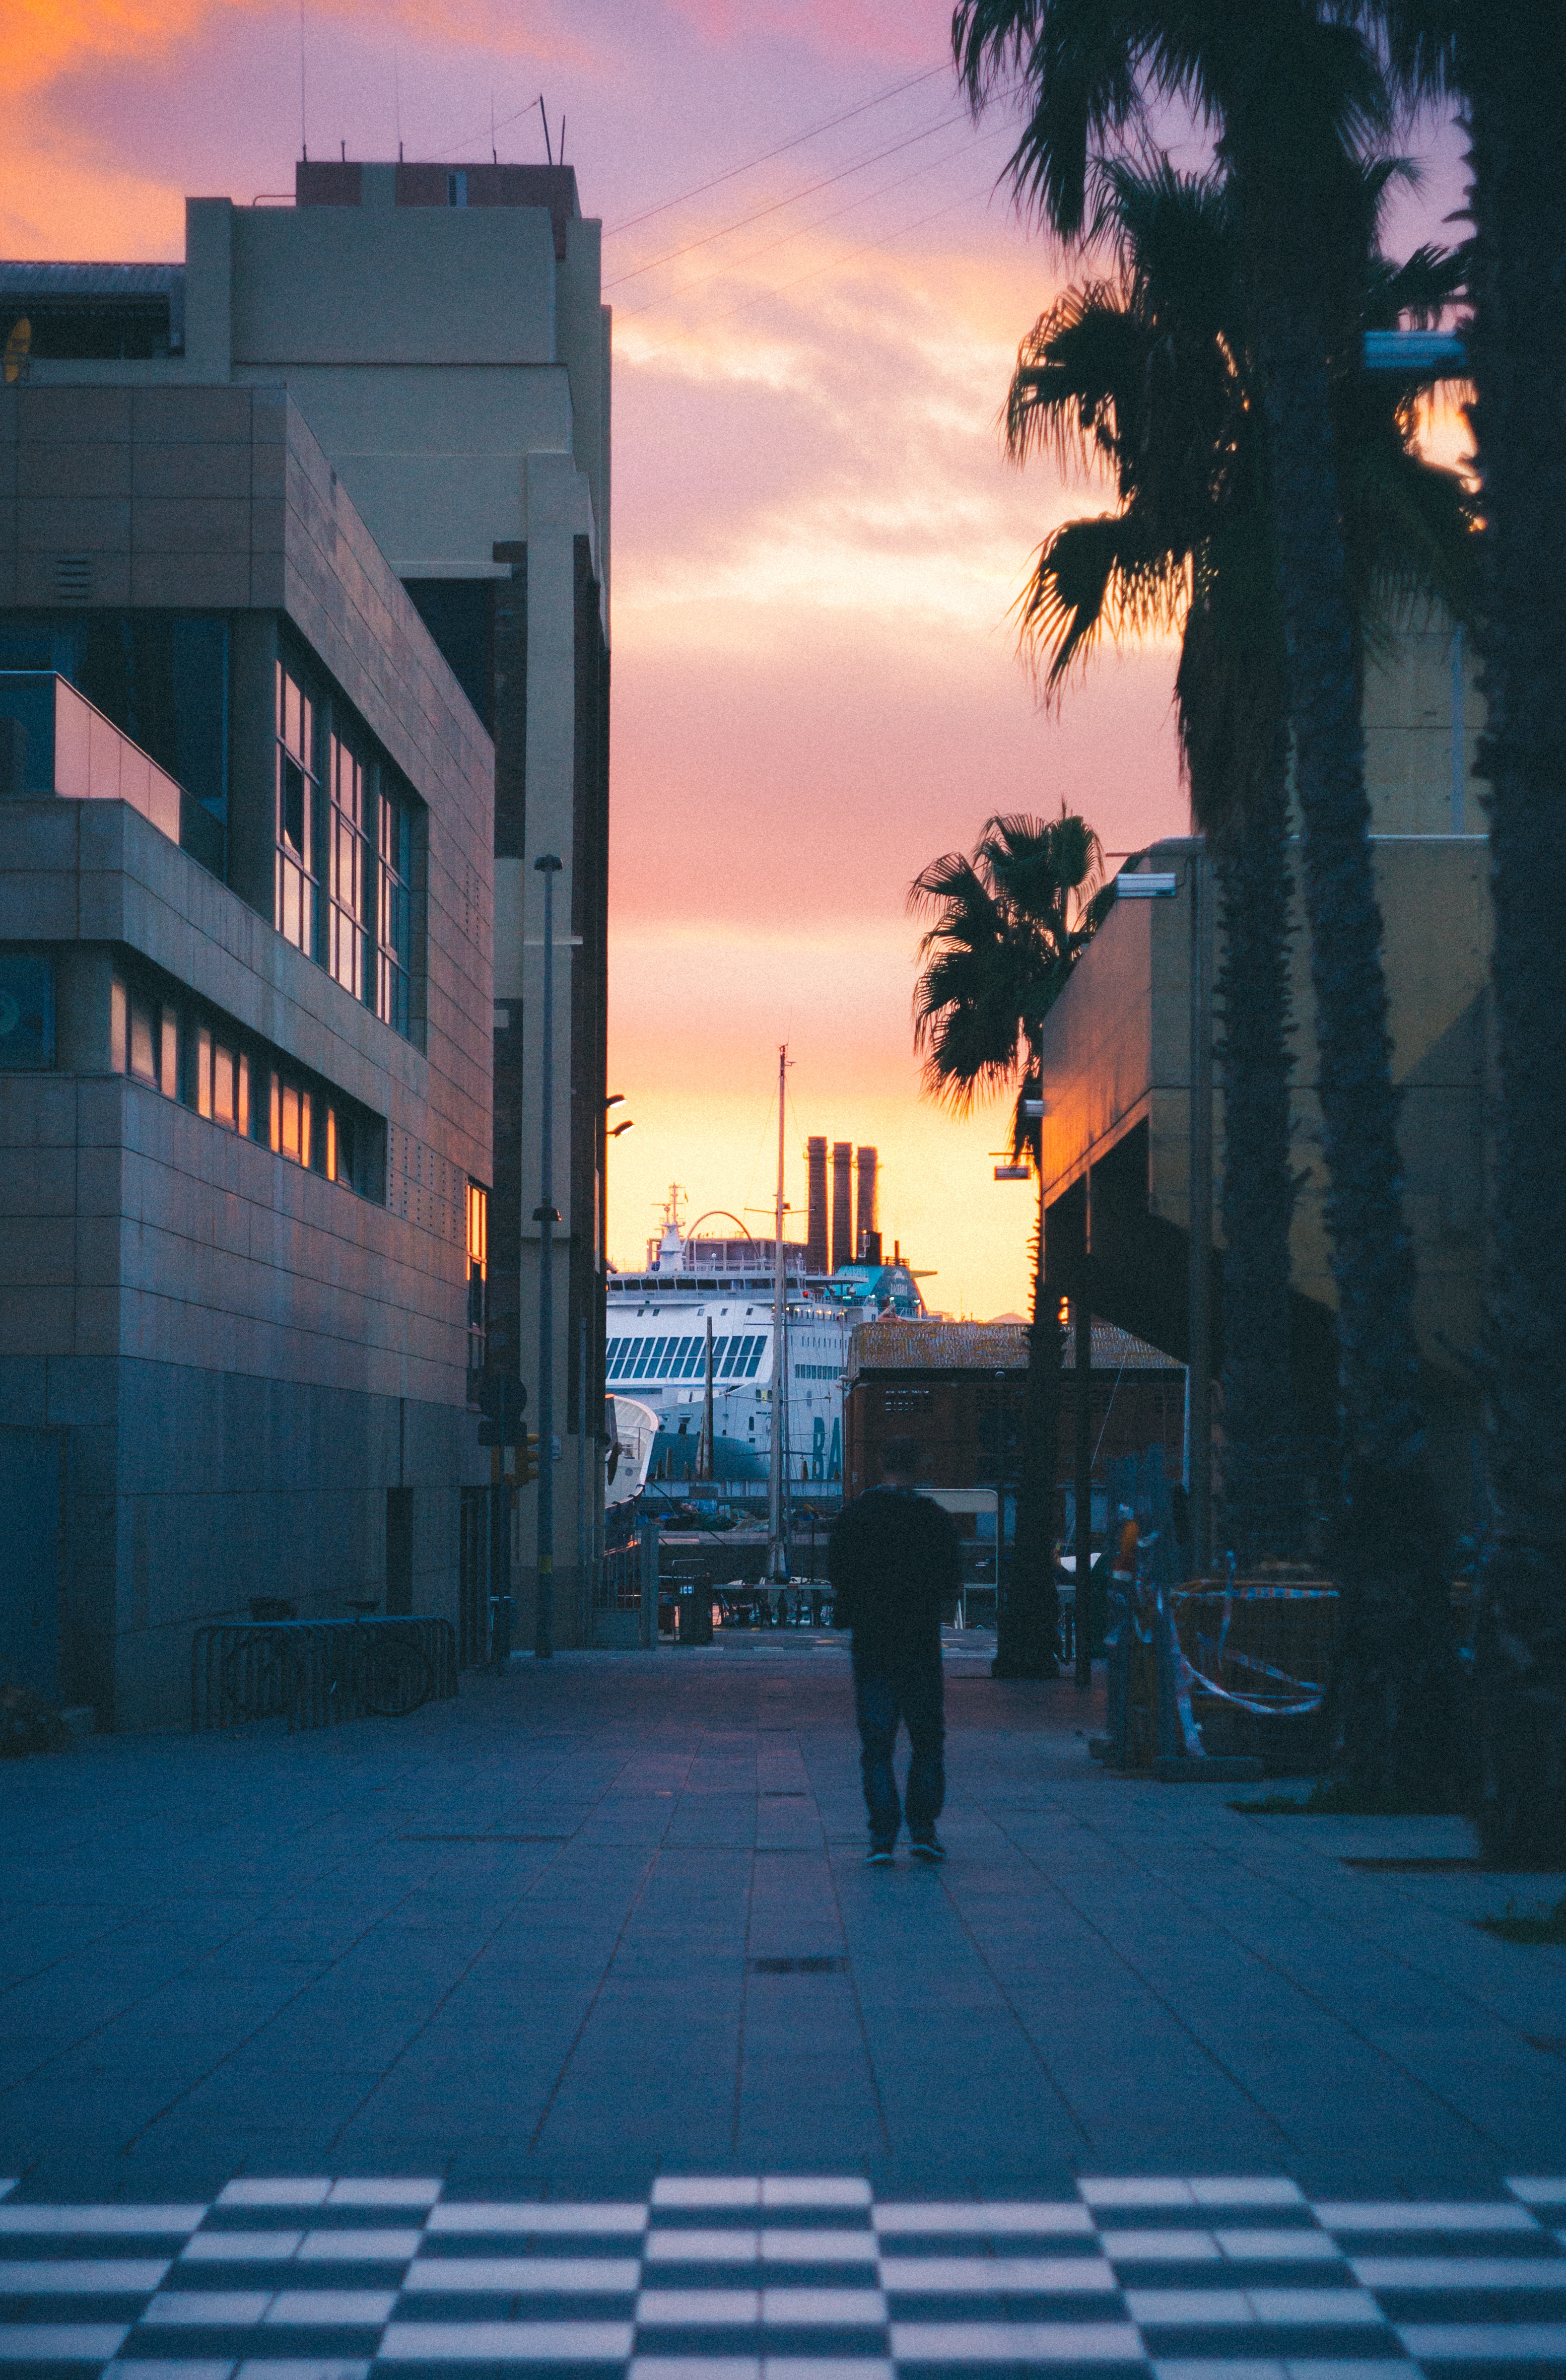
light, sky, sunset, street, night, sunlight, morning, cityscape, dusk, evening, reflection, color, darkness, blue, urban area